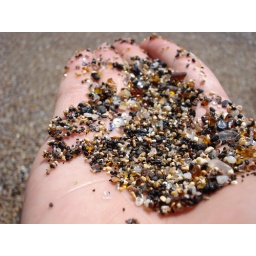
glass sand in hand